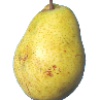
Label: Pear Monster 1